Sky position (RA, Dec in degrees): 357.678, -1.15
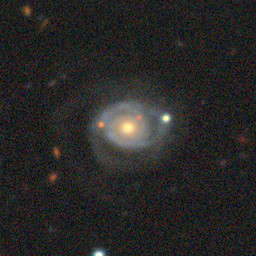
Galaxy morphology: Unbarred Tight Spiral Galaxies